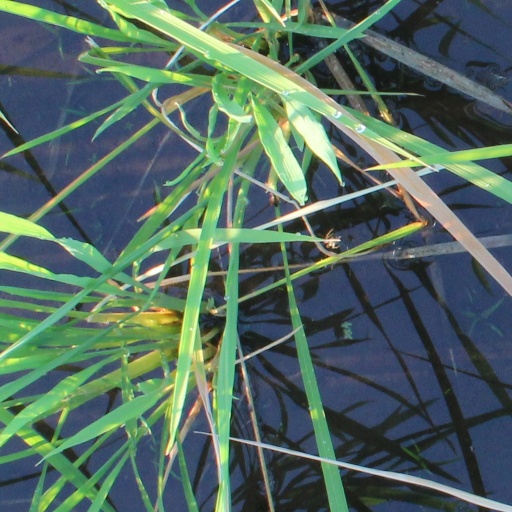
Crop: rice